Anton Jörgen Andersen

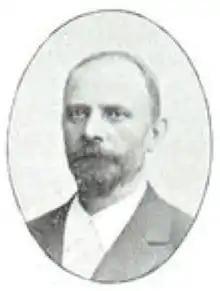
Anton Jörgen Andersen.

Anton Jørgen Andersen (Swedish:"Anton Jörgen Andersen"; 10 October 1845 – 9 September 1926) was a Norwegian composer and cellist.